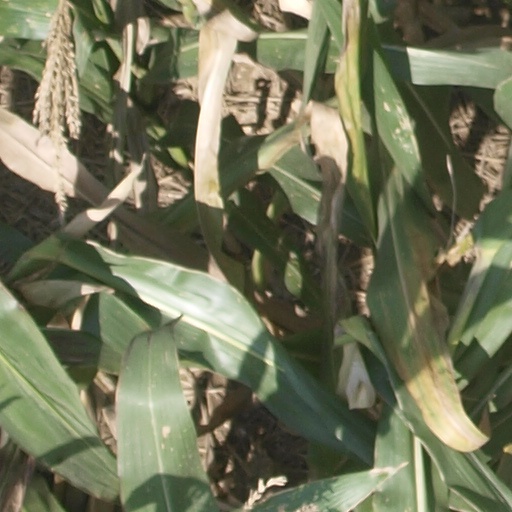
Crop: maize; corn